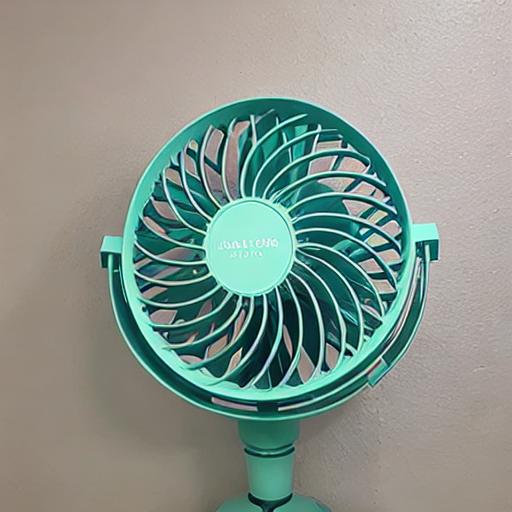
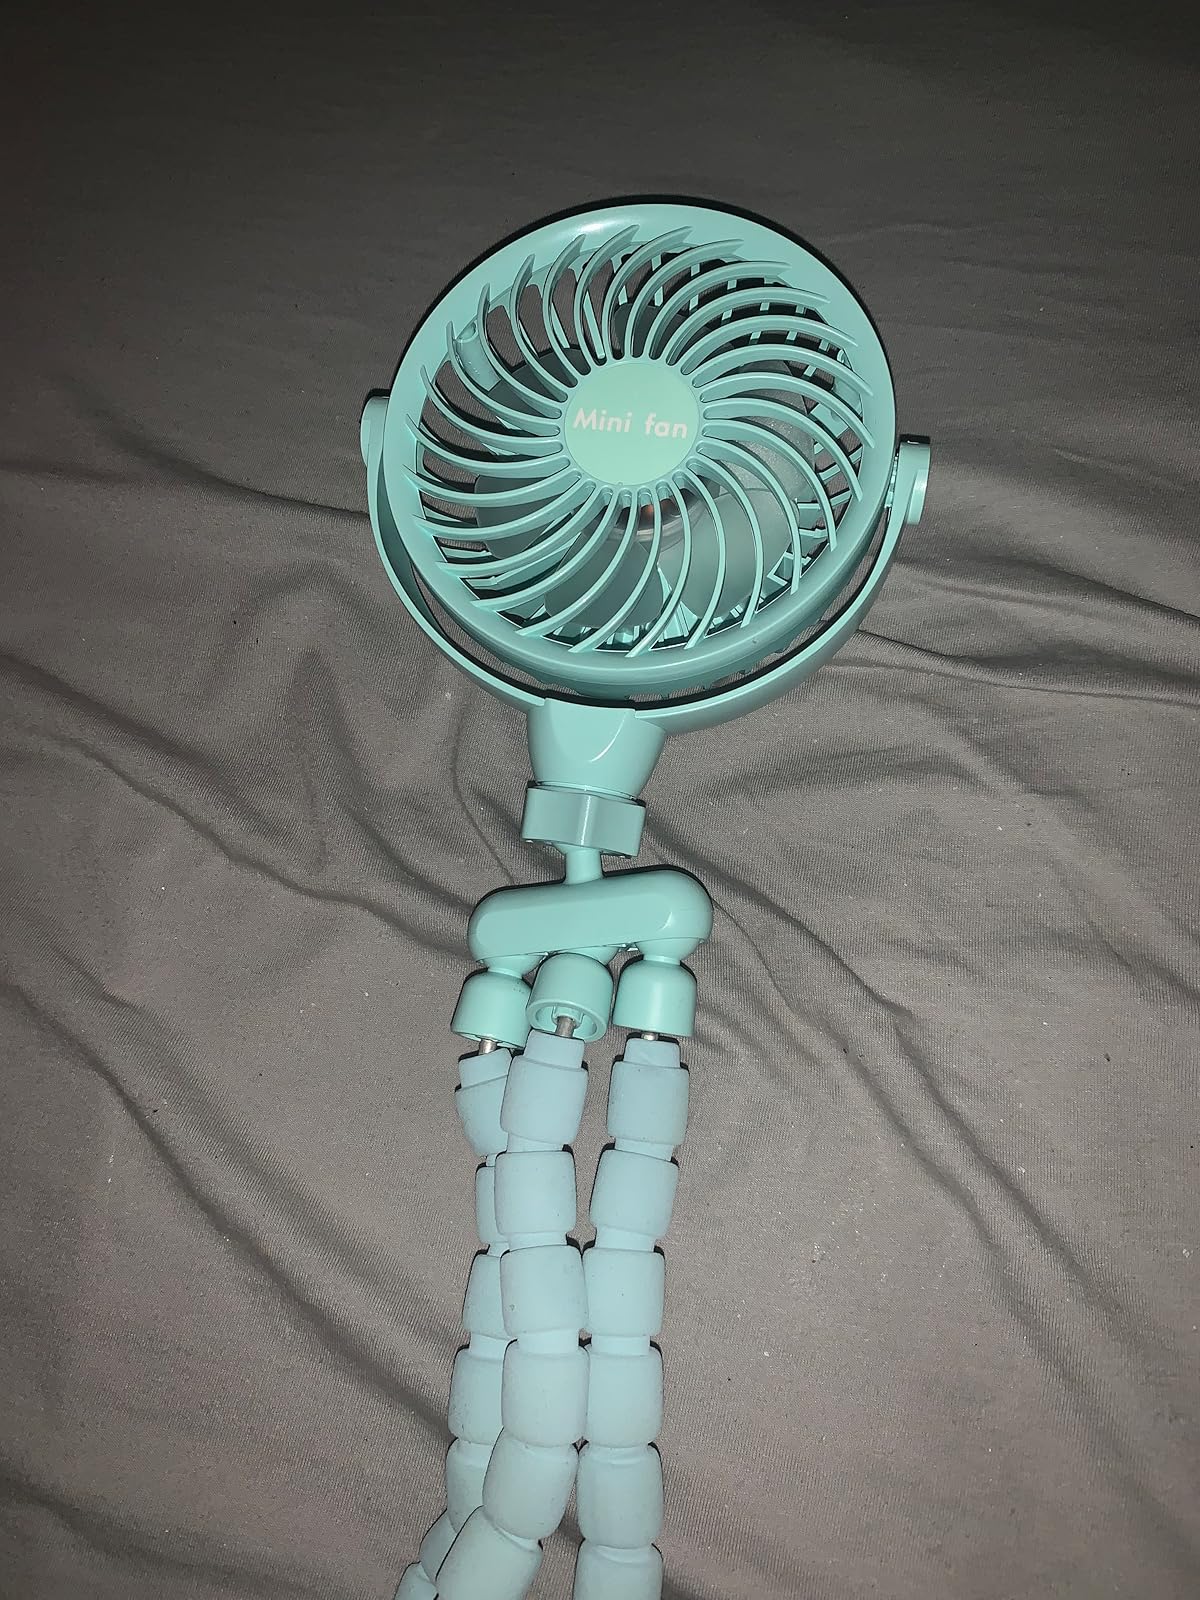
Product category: fan
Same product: no